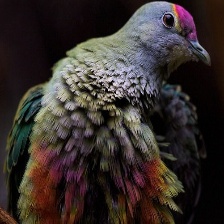
Species: SCARLET CROWNED FRUIT DOVE
Scientific name: PTILINOPUS INSULARIS